Ford B series

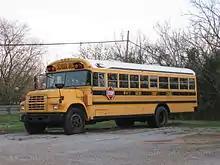
1997 Ford B series located in Alabama, USA.

For 1995, the medium-duty F-Series underwent a model revision, improving the aerodynamics of the hood design, with the B-series following suit. With few changes made to the chassis, the B-series retained the same steering column and instrument panel used since 1980. For the first time, a tilt-steering column was offered as an option (distinguished by Ford-badged steering wheels sourced from International).